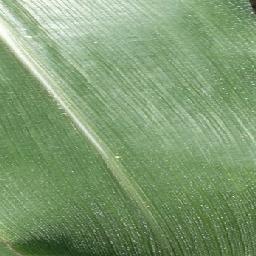
Label: Corn_(Maize)___Healthy